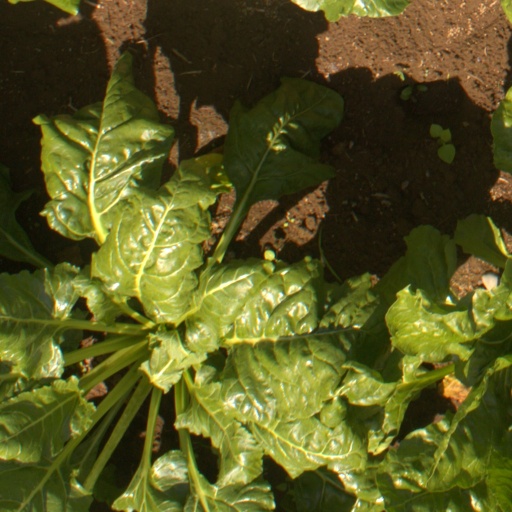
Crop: sugar beet